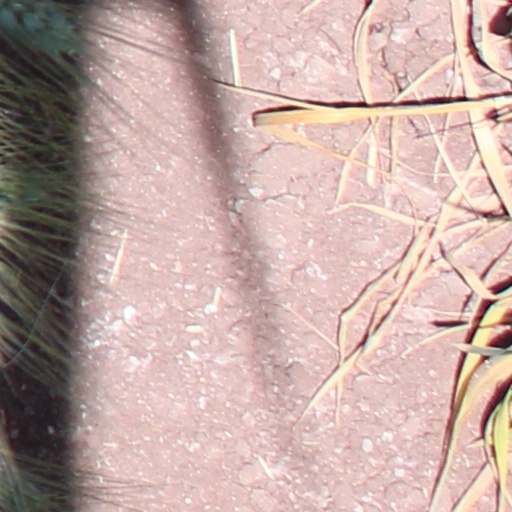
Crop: wheat